Fortunata y Jacinta

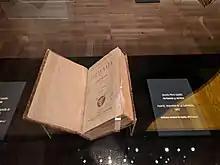
First edition by La Guindalera editors, 1887 (Biblioteca Nacional de España).

When Jacinta talks to her husband about the "adoption", the discussion turns farcical. Juanito tells her that Pitusín cannot be his son, since his baby died years ago. Fortunata herself had asked for his help when the baby got sick but it was too late and they could only watch him die. Pitusín is then José Izquierdo's step-grandson. Jacinta rallies and tries to raise Pitusín, but her despair from the deception and the wild manners of the boy are too much for her and she ends up sending him to an orphanage.